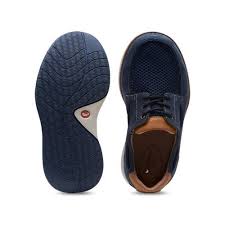
Label: Boat